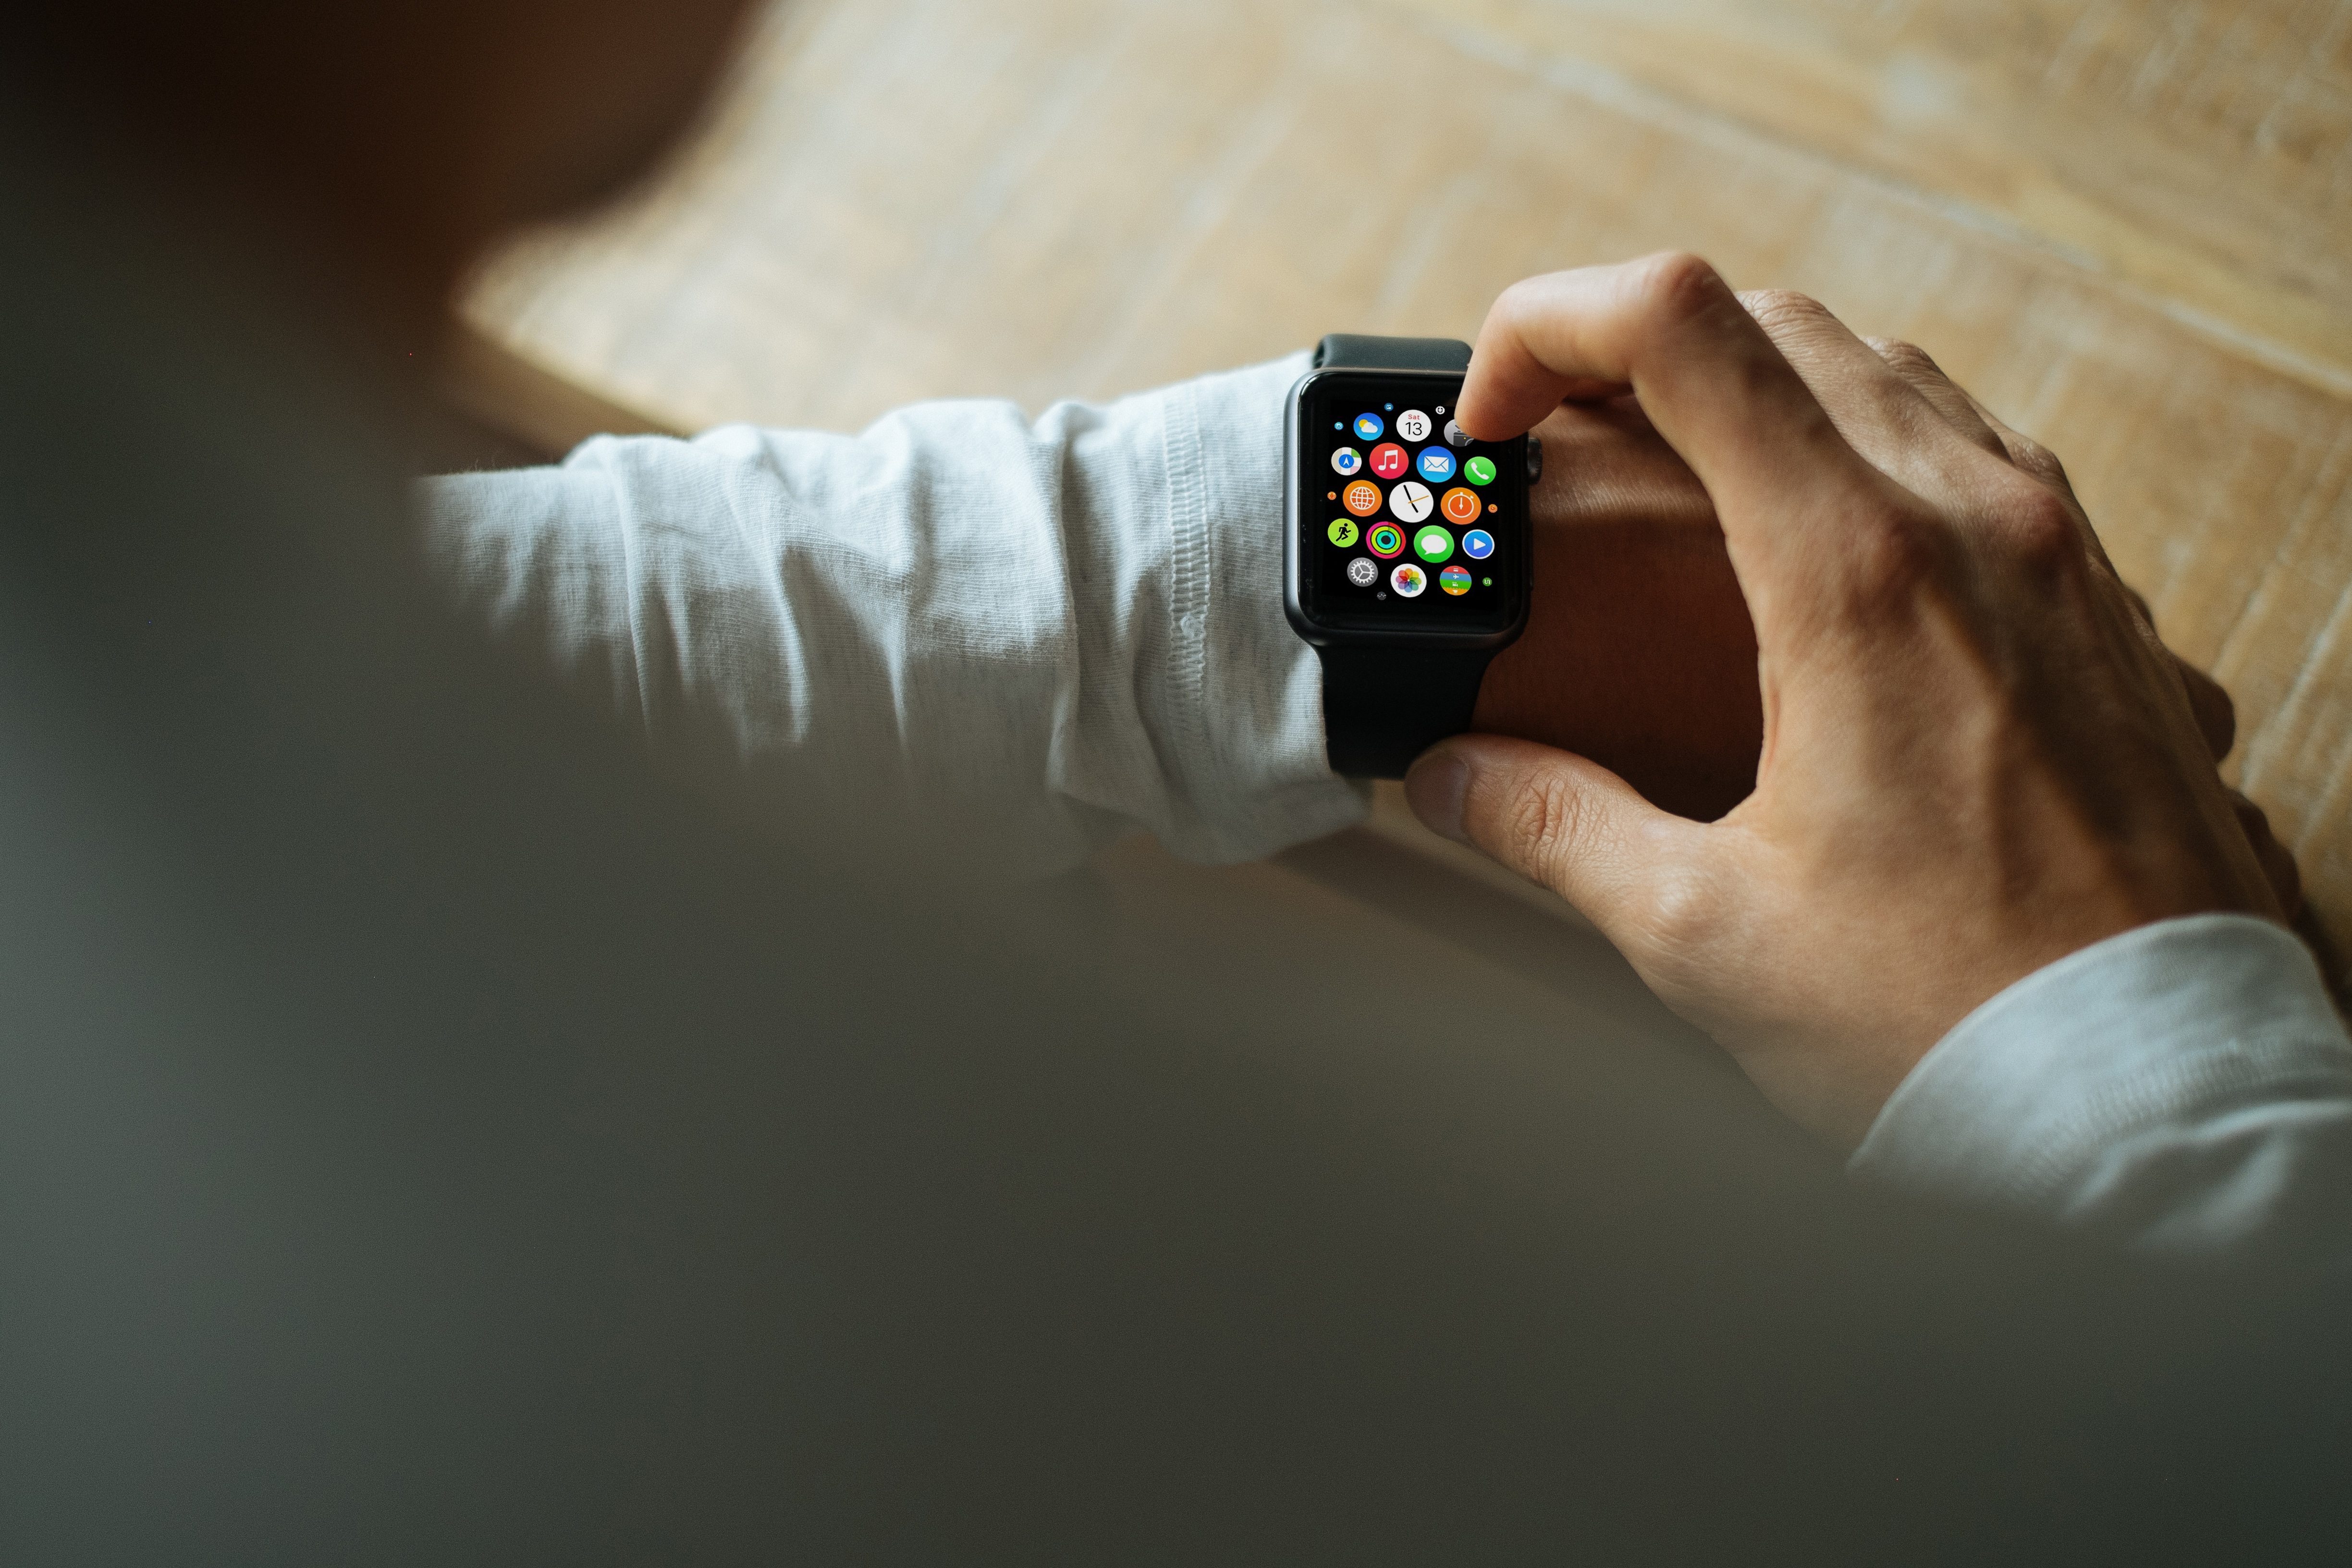
mobile, hand, screen, apple, light, technology, white, photography, clock, time, social, internet, touch, finger, gadget, fashion, business, arm, modern, electronic, device, button, close up, design, wristwatch, display, wrist, message, digital, photograph, media, style, interface, wear, wireless, mobility, smart, app, template, intelligent, application, smart watch, intellect